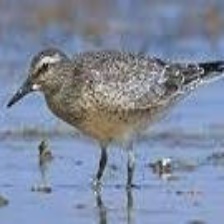
Species: RED KNOT
Scientific name: CALIDRIS CANUTUS
ImageNet parent category: red-backed_sandpiper